Caligula

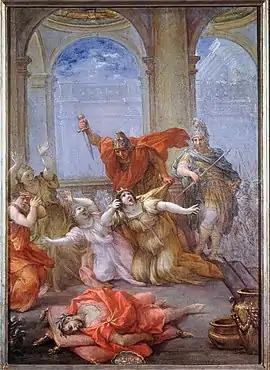
"The Assassination of the Emperor Caligula", by Lazzaro Baldi, between 1624 and 1703

In 40, Caligula annexed Mauretania, a wealthy, strategically significant client kingdom of Rome, inhabited by fiercely independent semi-nomads who resisted Romanisation. Its ruler, Ptolemy of Mauretania, was a noble descendant of Juba II, popular, extremely wealthy and with a reputation as "feckless and incompetent". Ptolemy failed to deal effectively with an uprising and was removed. The usual fate of incompetent client kings was retirement and a comfortable exile, but Caligula ordered Ptolemy to Rome and had him executed, some time after the spring of 40. His removal proved unpopular enough in Mauretania to provoke an uprising.